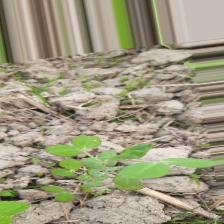
Label: Powdery Mildew